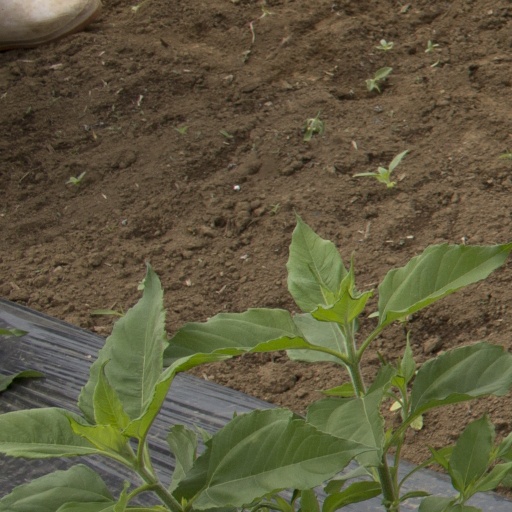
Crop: Jerusalem artichoke